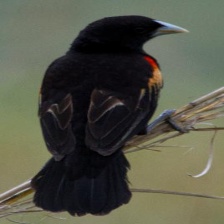
Species: FAN TAILED WIDOW
Scientific name: EUPLECTES AXILLARIS